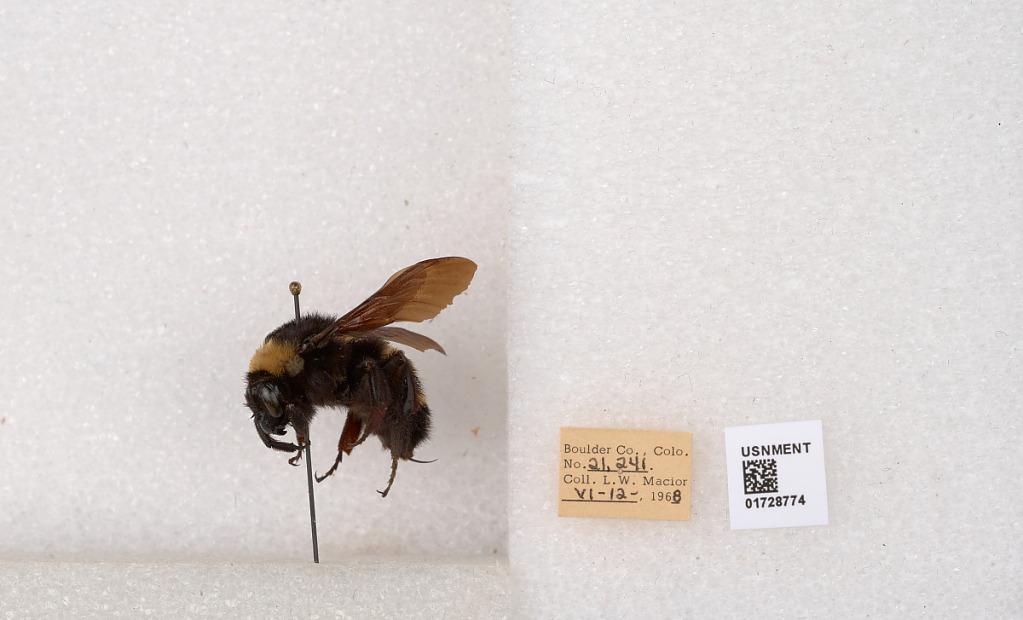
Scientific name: Bombus (Bombus) nevadensis auricormus
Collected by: L. Macior
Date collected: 1968-6-12
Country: United States
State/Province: Colorado
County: Boulder
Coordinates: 40.0925, -105.358